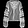
Label: Pullover